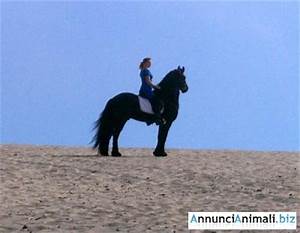
Label: horse